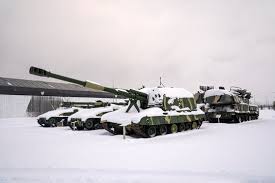
Label: Self Propelled Artillery